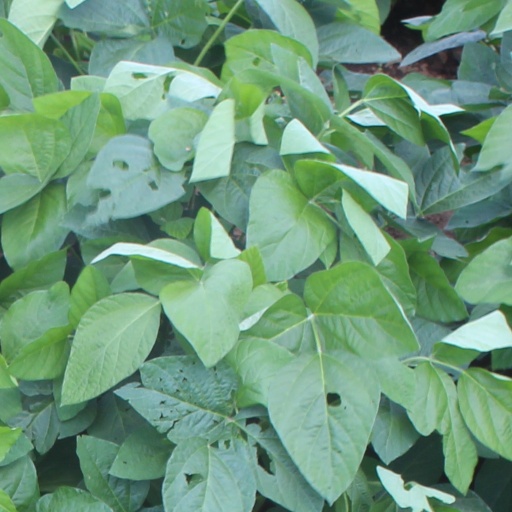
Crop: soybean